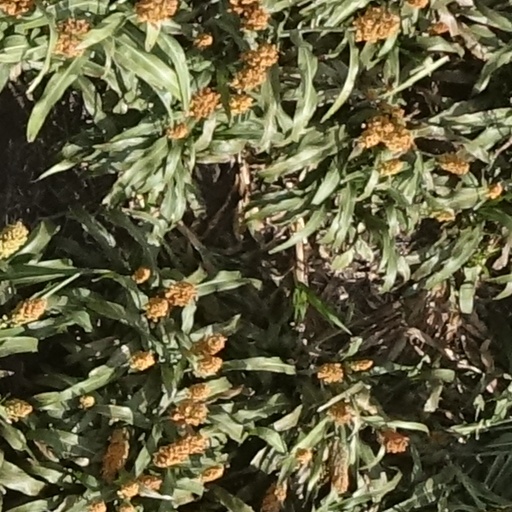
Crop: sorghum